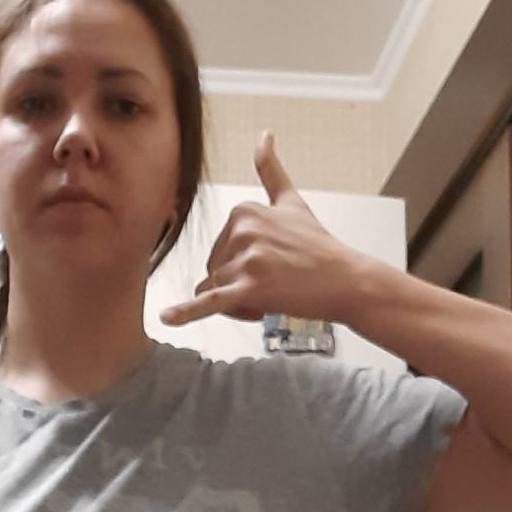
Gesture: call